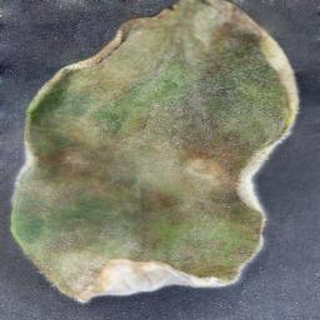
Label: tomato_late_blight